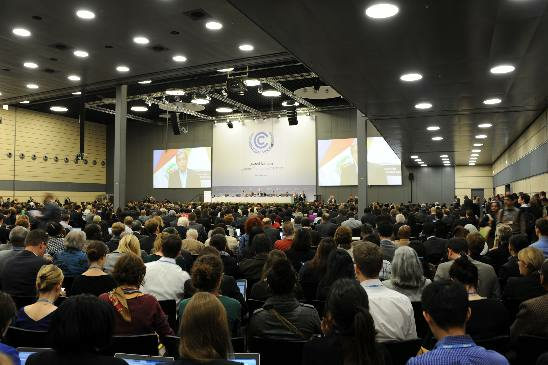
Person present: Yes